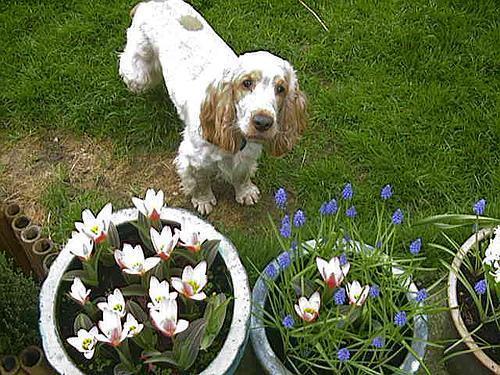
english cocker spaniel